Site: brandenburg
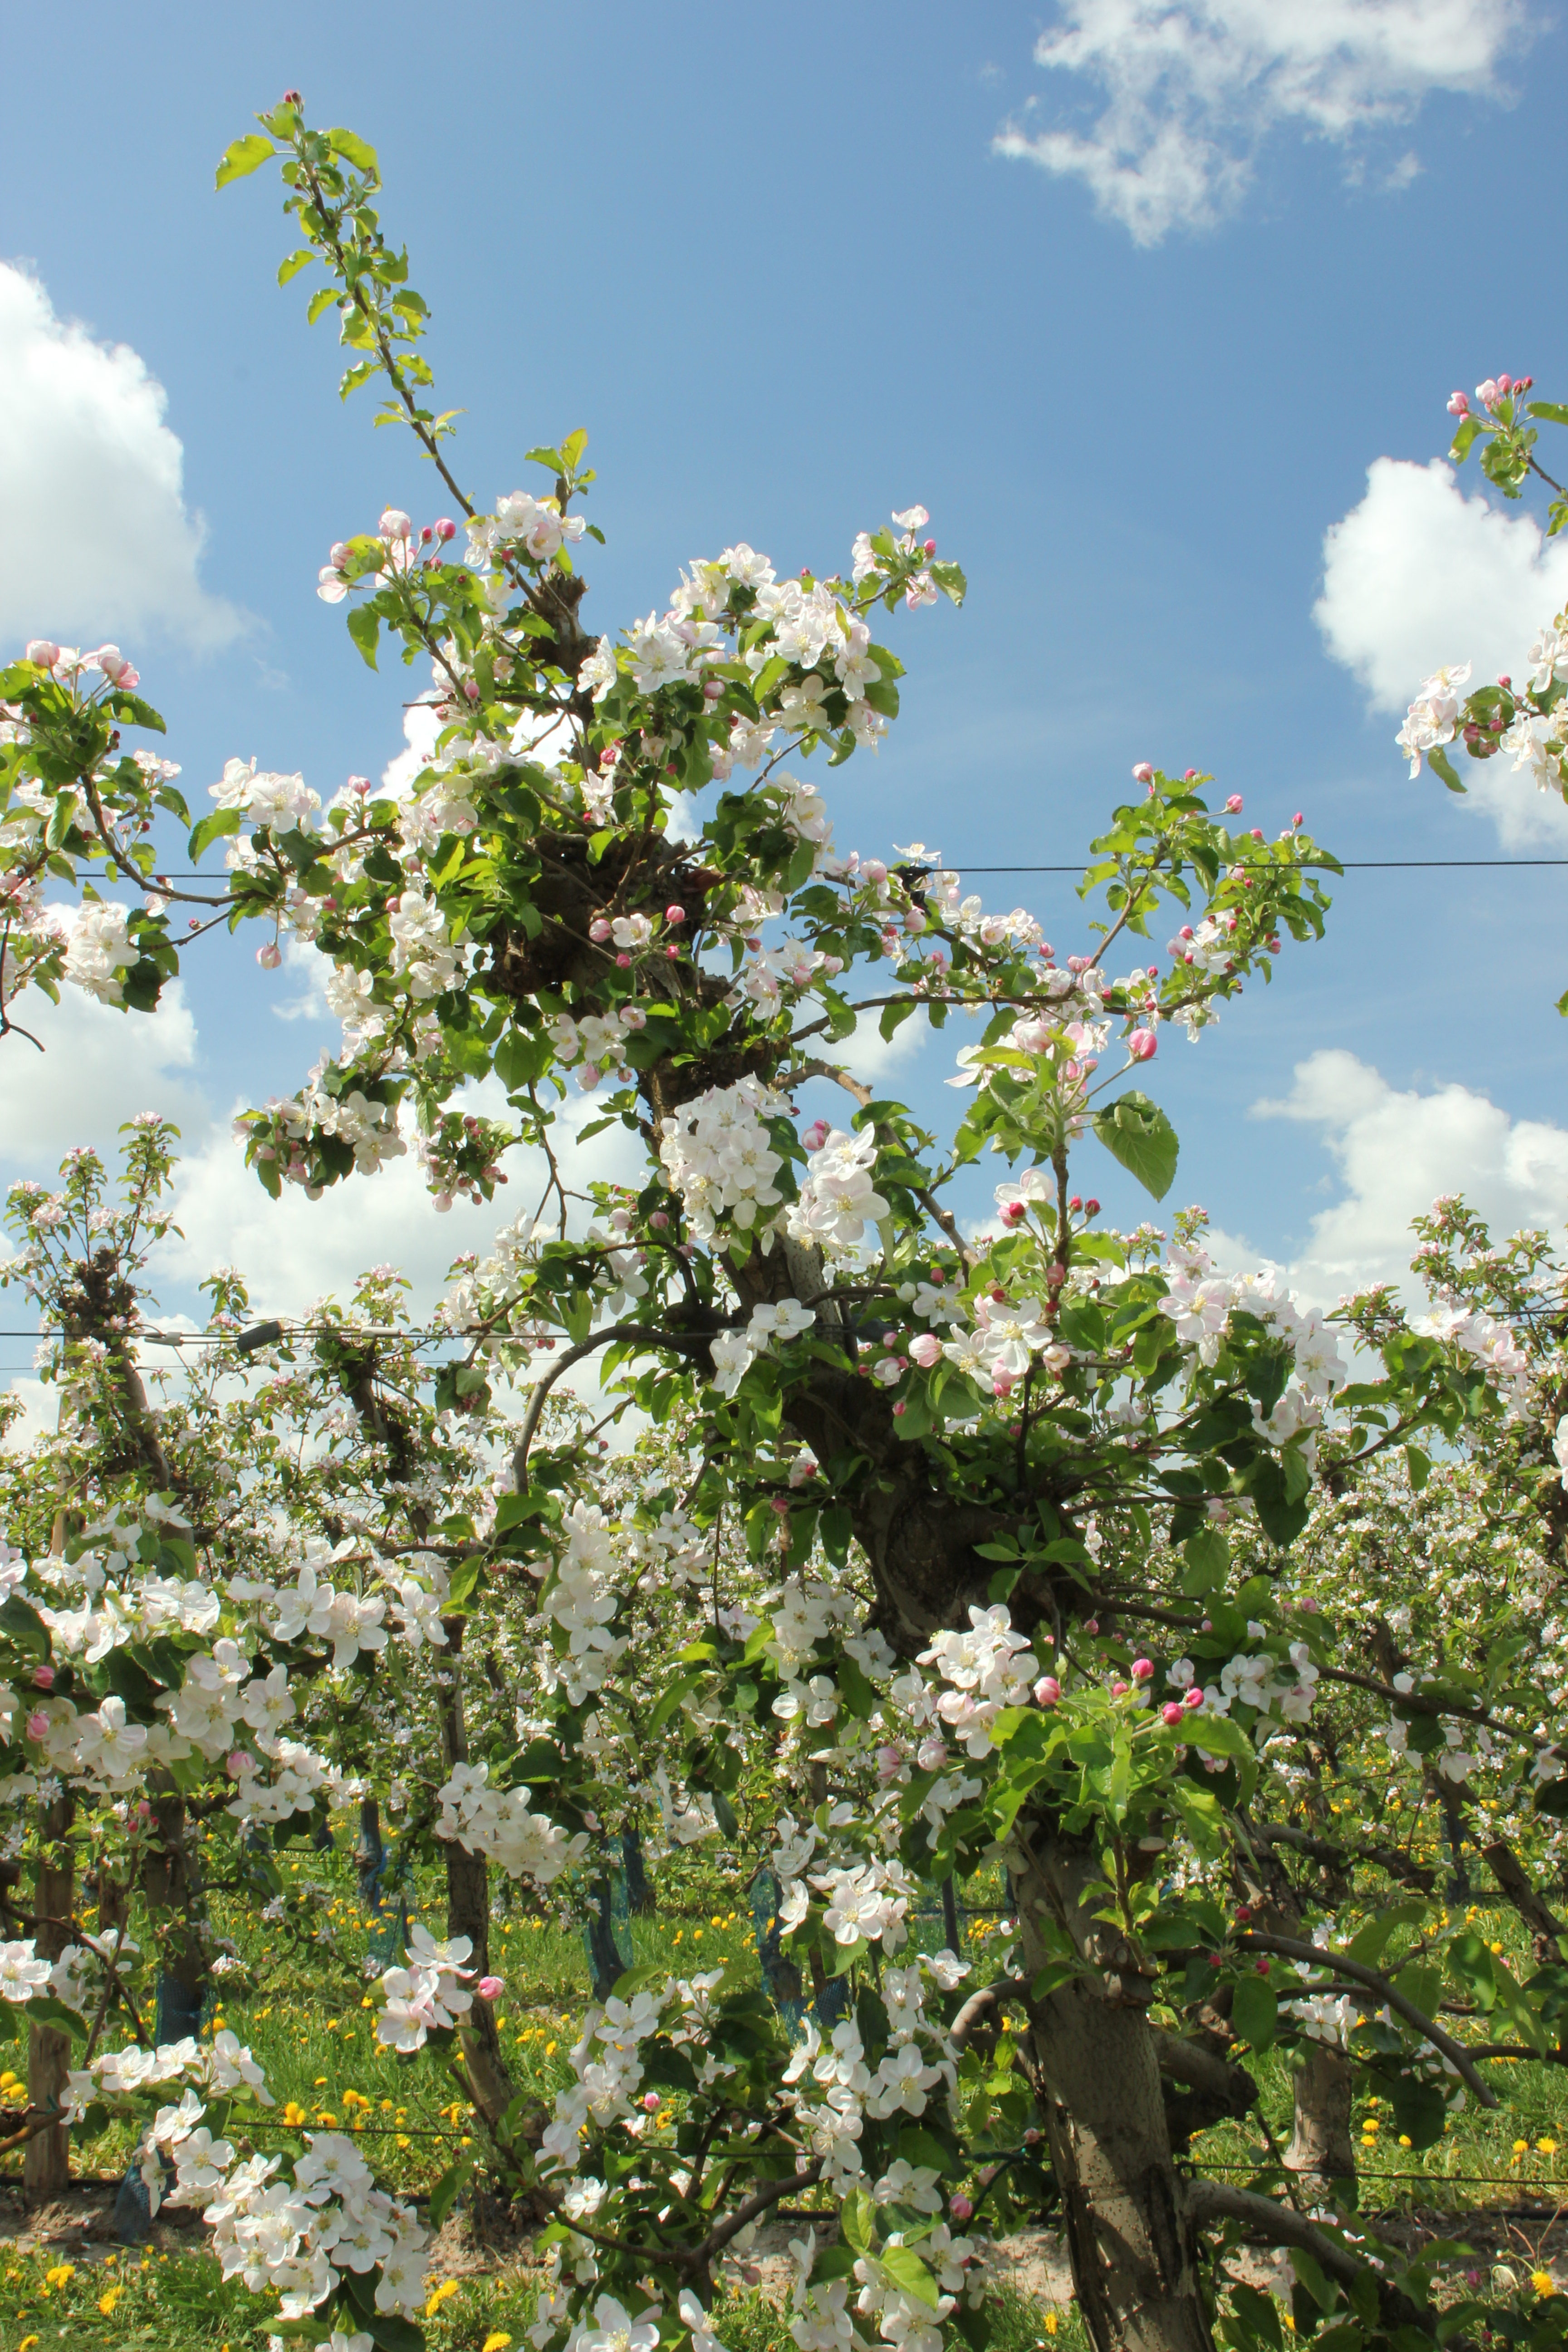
Growth stage (BBCH 65): Flowering